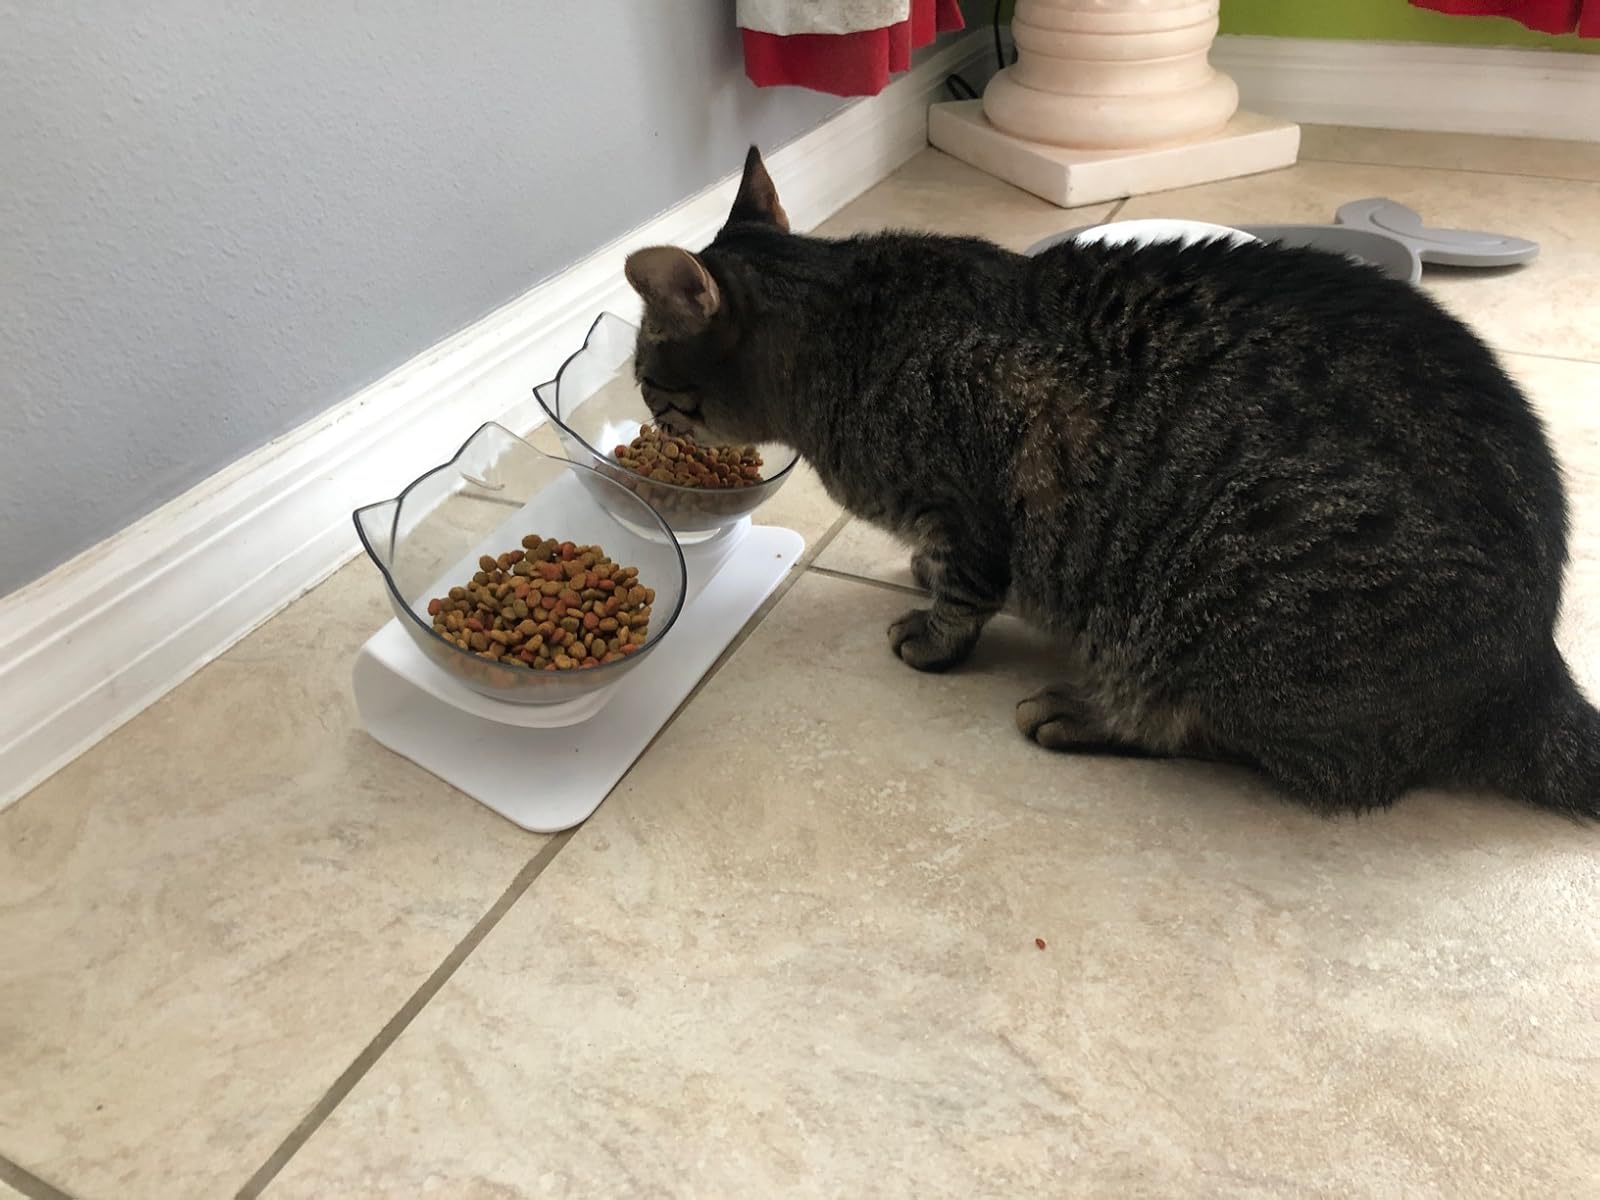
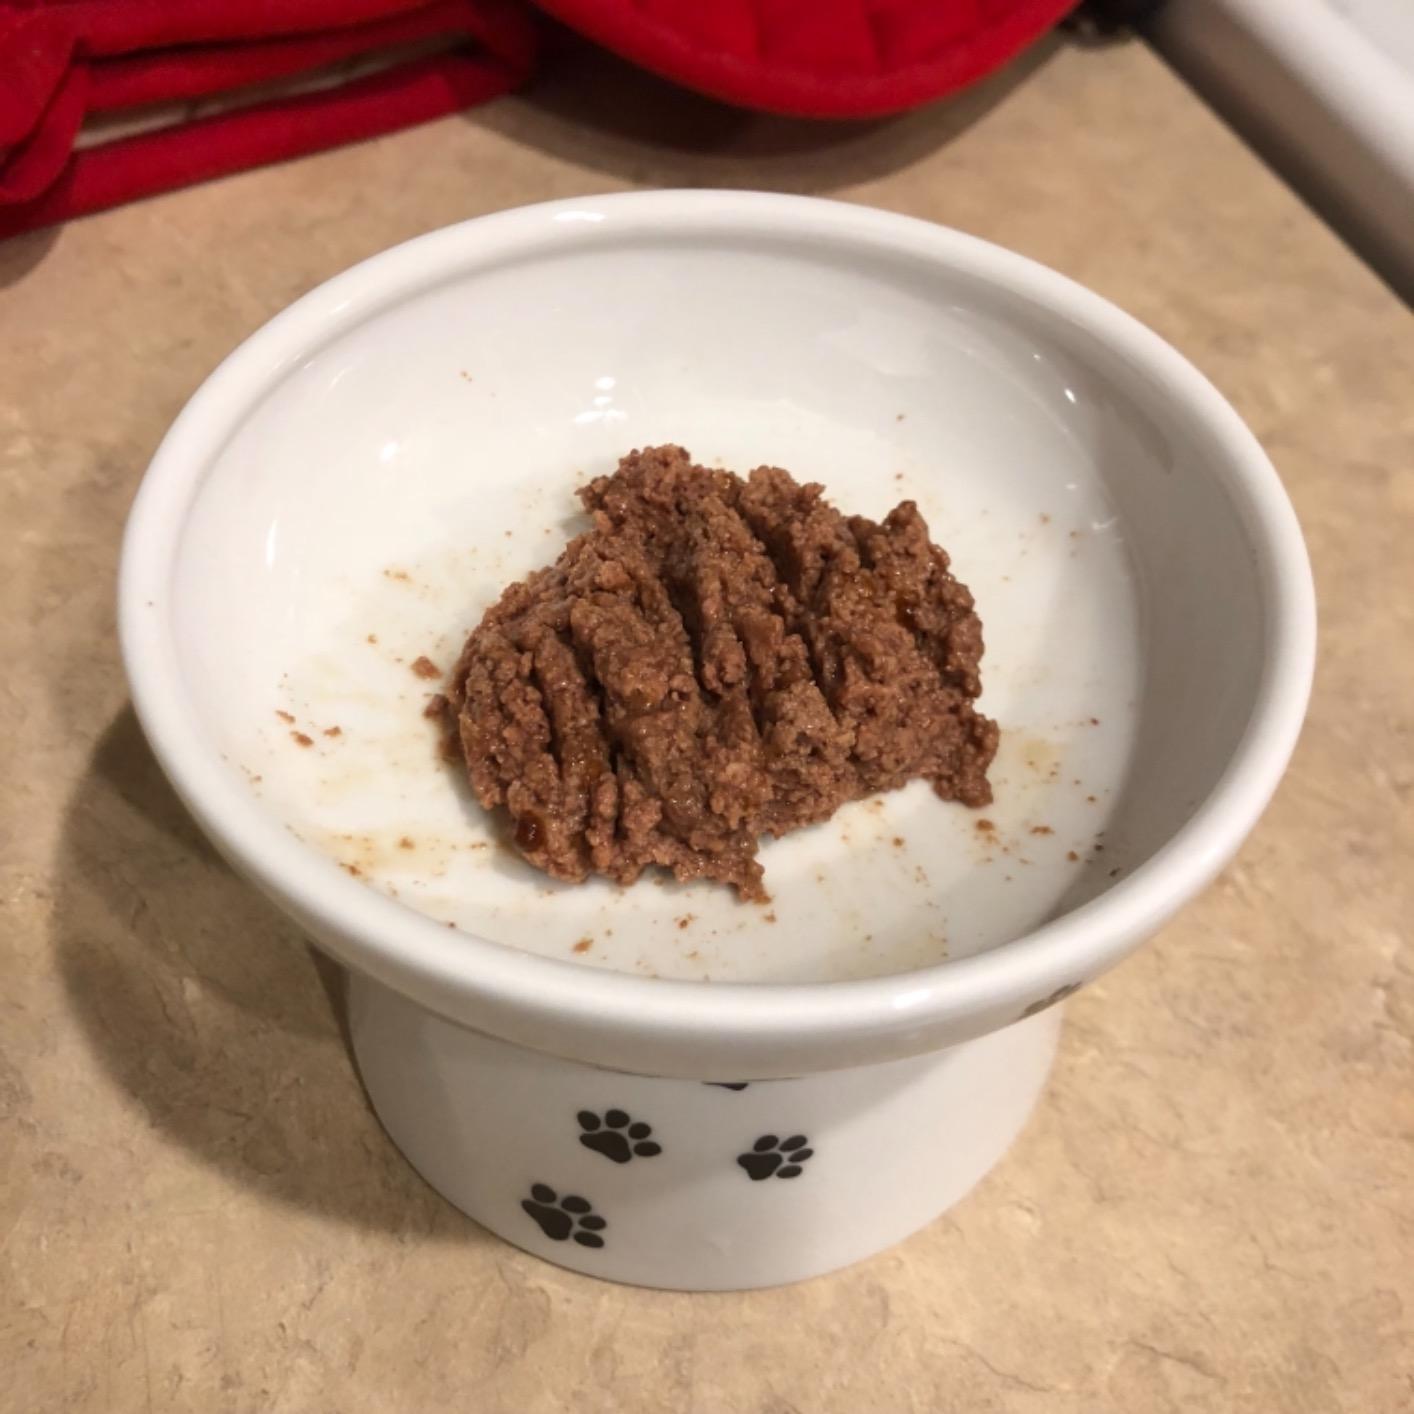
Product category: items_bowl
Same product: no